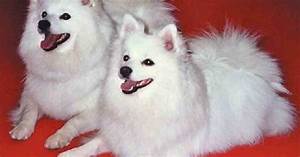
Label: cane